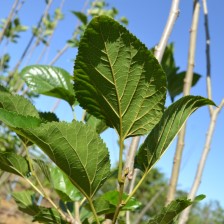
Variety: ChiangMaiBuriram60